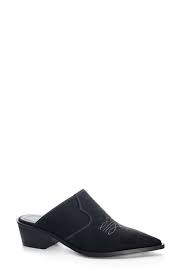
Label: Clog